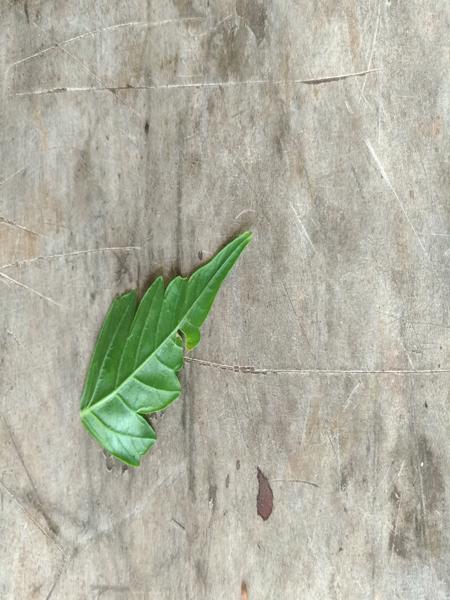
Plant: Balloon_Vine